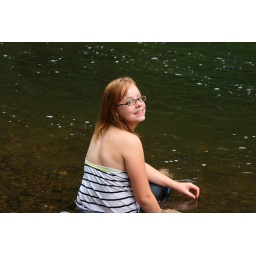
sitting in the water - Yikes